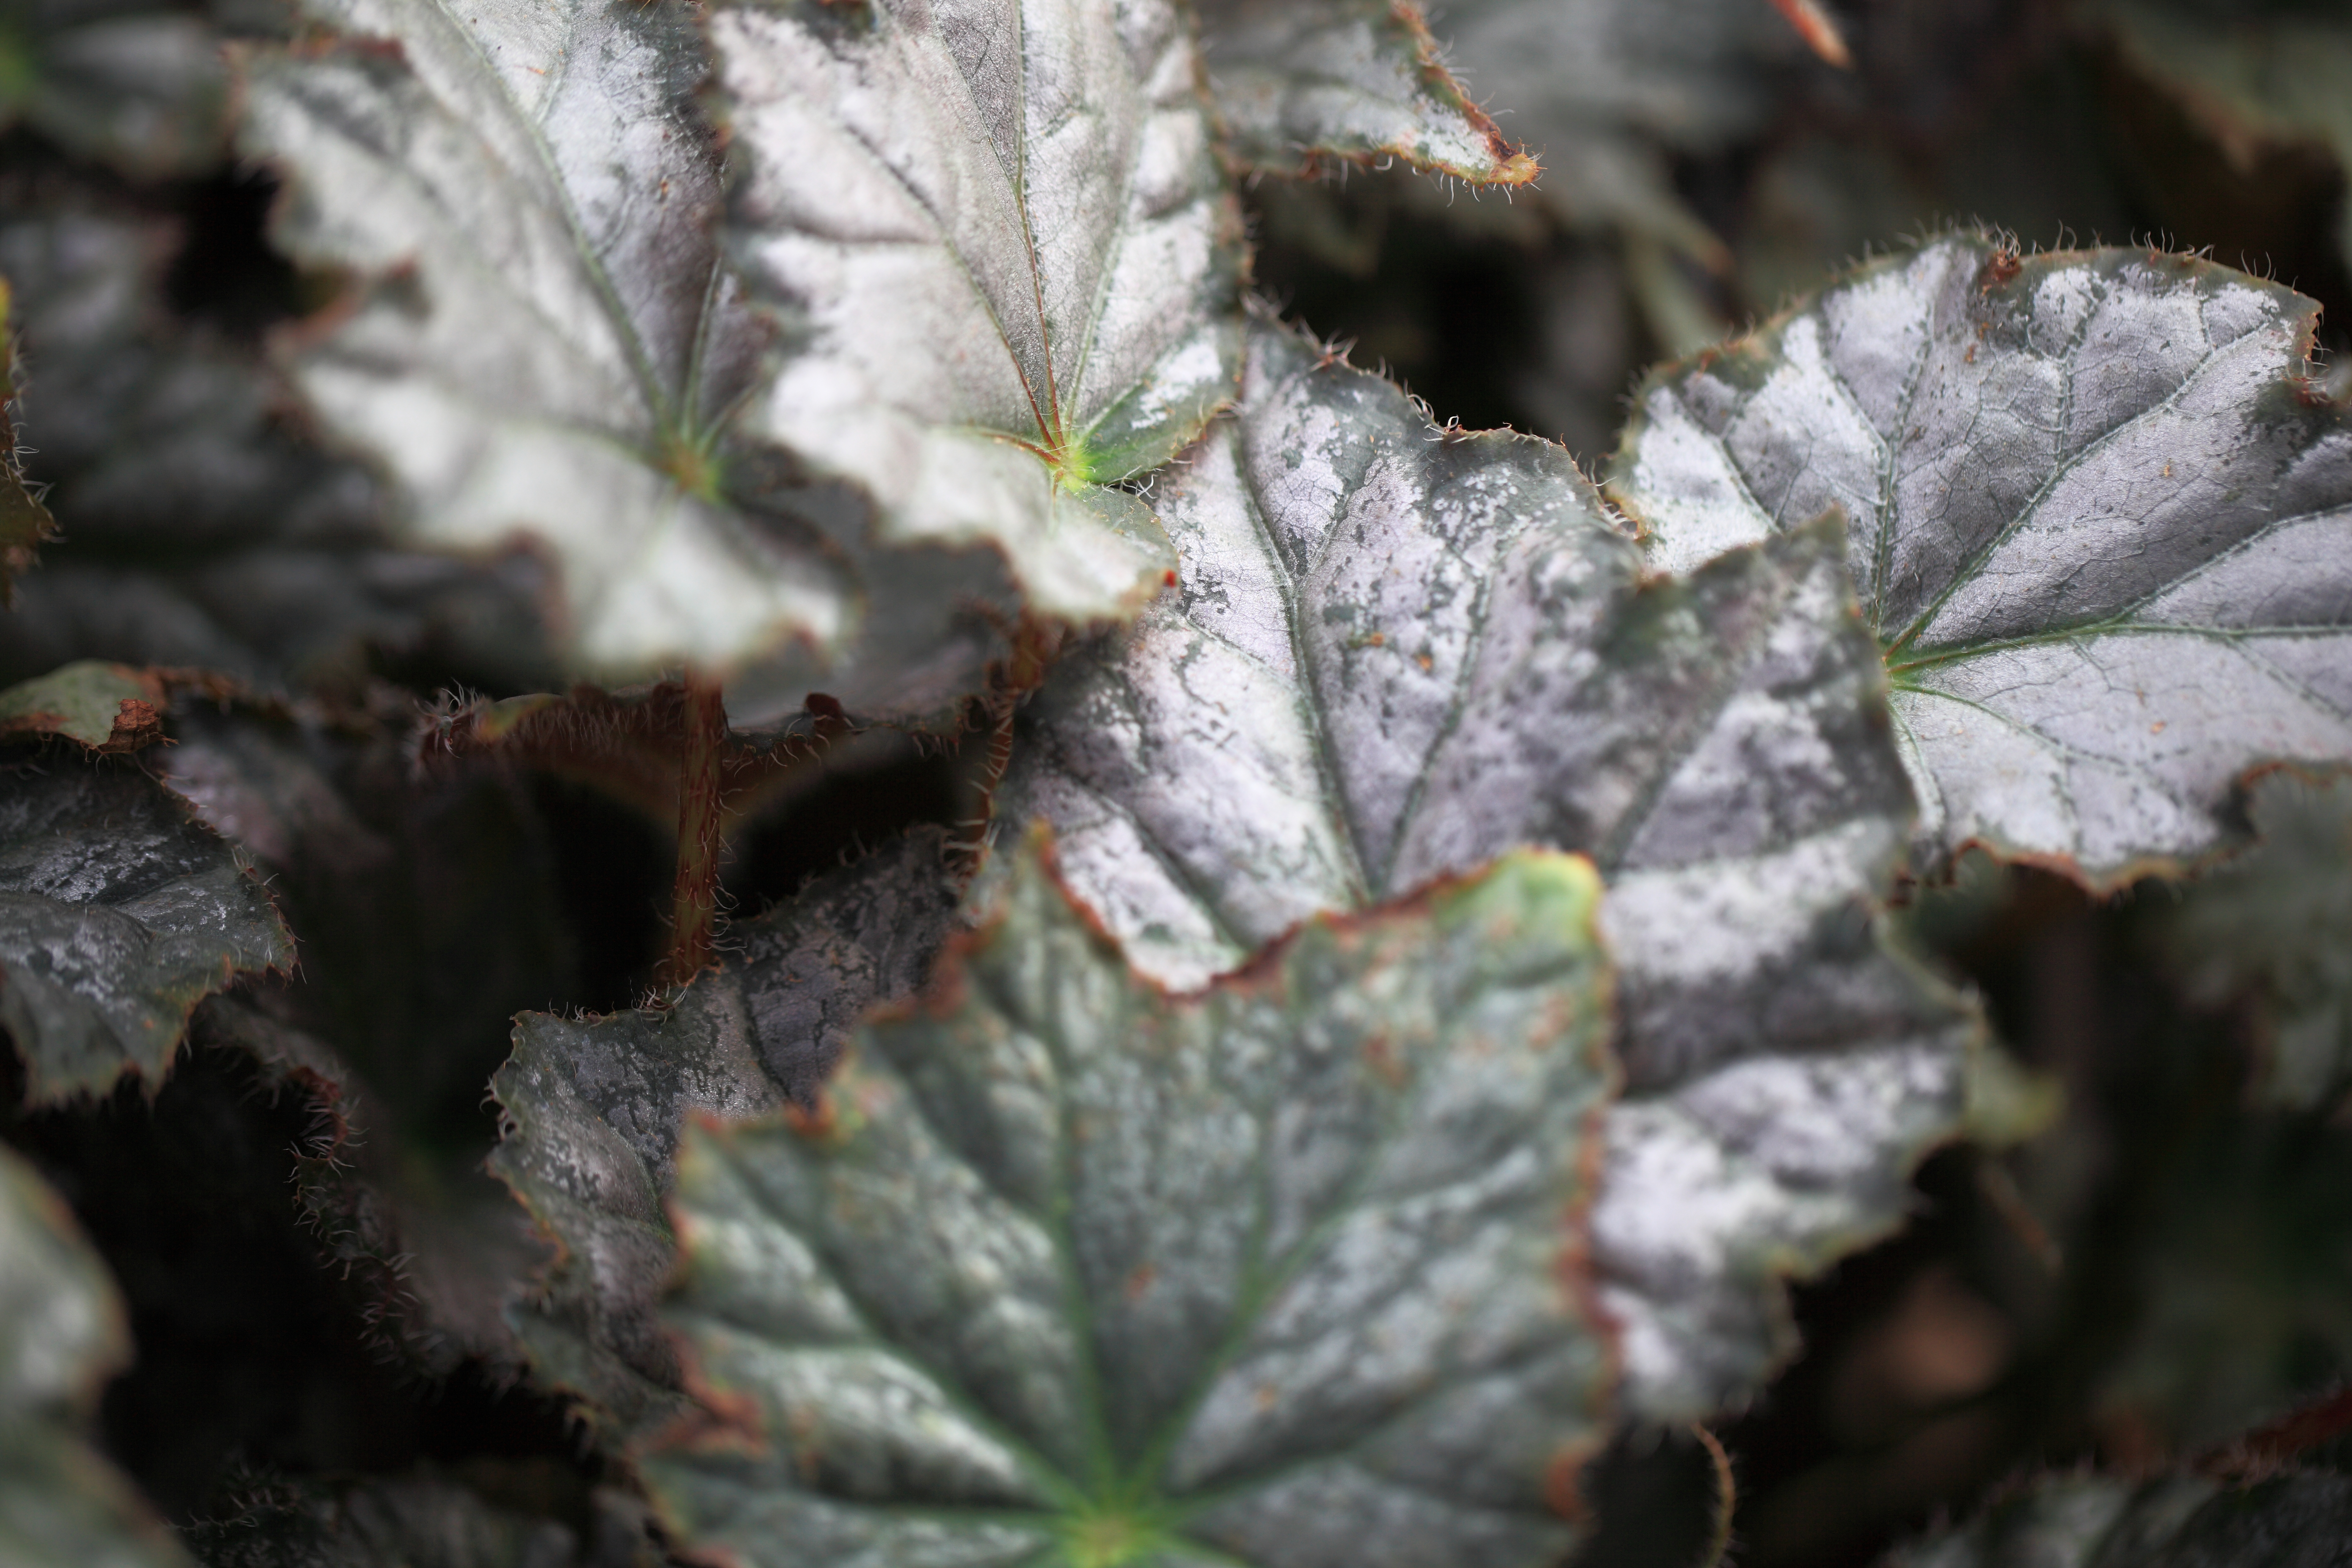
nature, plant, leaf, flower, frost, green, high, autumn, soil, botany, flora, season, close up, 5d, hires, rex, markii, hi, res, resolution, begonia, macro photography, flowering plant, plant stem, land plant